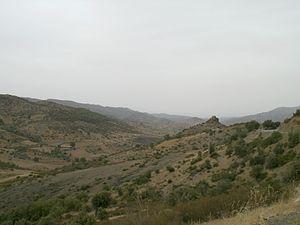
Paysage de l'Ouarsenis près du village de Tarik Ibn Ziad (wilaya d'Aïn Defla en Algérie).